Laung lata

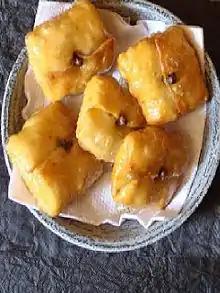
"Laung lata" with "lavang" in center of it

Lobongo Lotika, also Lavang lata/ Laung Lata, is a traditional sweet from the regions of Eastern Uttar Pradesh, Bengal, Odisha, and Bihar.